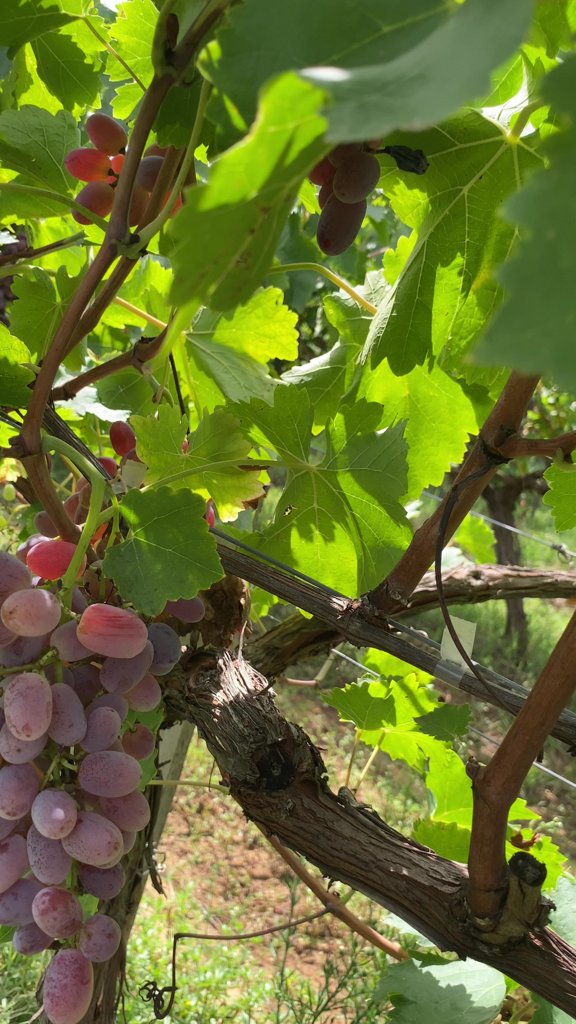
Berries visible: 58
Grape clusters: 3